Mario Jurić

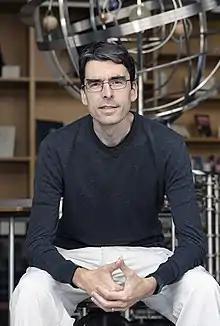
Jurić in 2022

Jurić was born in Zagreb. He graduated from the University of Zagreb Faculty of Science, and received a doctorate at Princeton University in 2007. He is the Data Management Project Scientist for the Large Synoptic Survey Telescope.